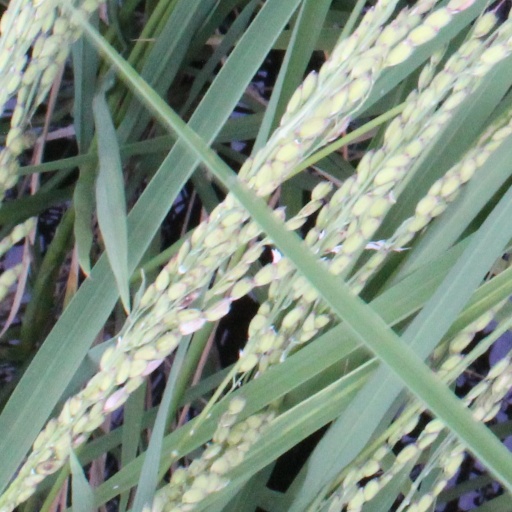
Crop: rice